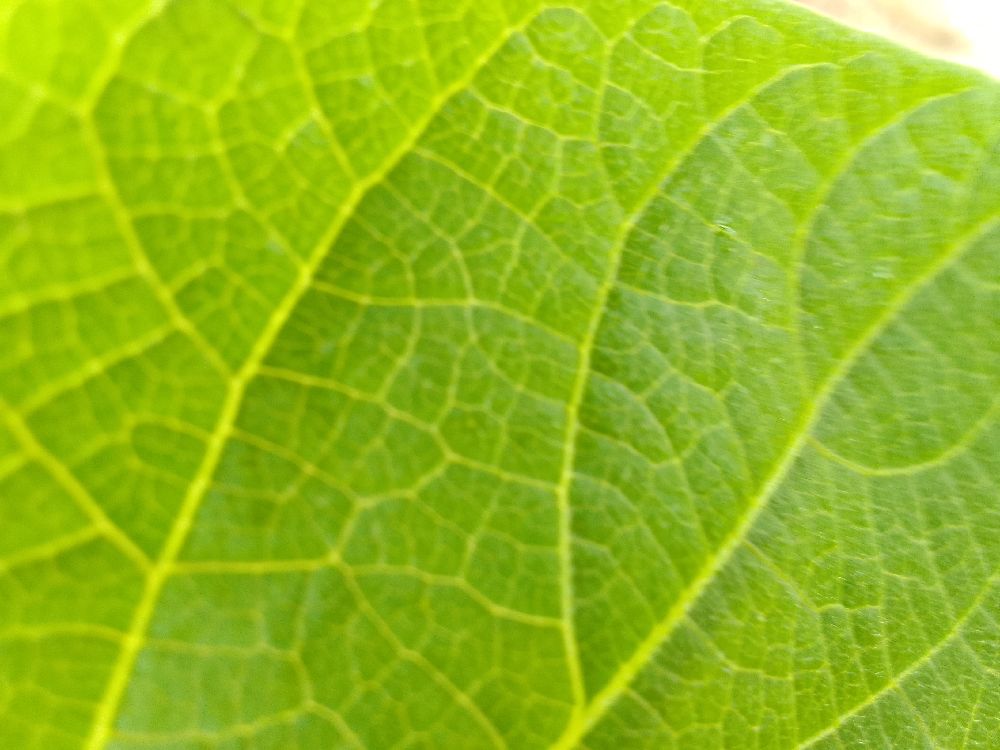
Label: healthy